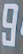
Number: 9